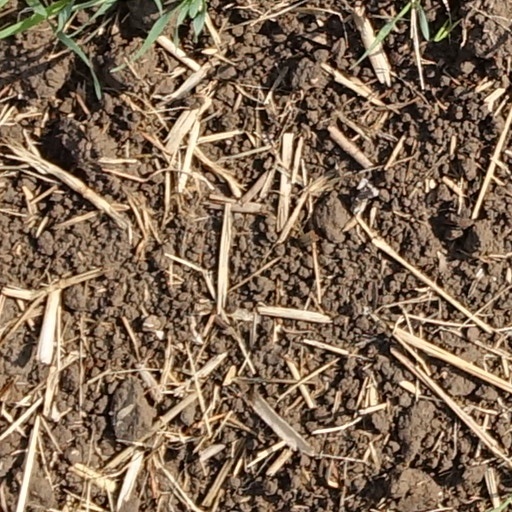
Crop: wheat